Hallelujah, I'm a Bum (film)

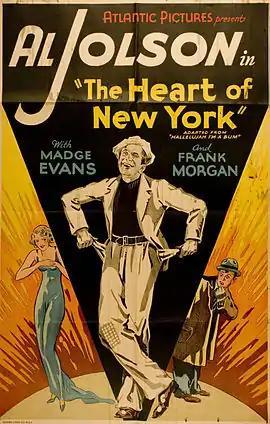
Poster for 1941 reissue, retitled "The Heart of New York"

The music was composed by Richard Rodgers and the lyrics by Lorenz Hart. The score includes the jazz standard "You Are Too Beautiful", which is played several times throughout the movie.